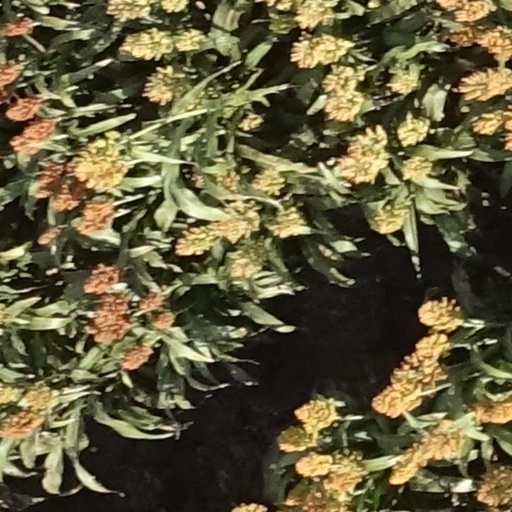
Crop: sorghum